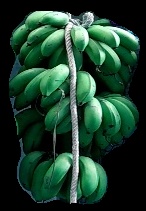
Variety: rasbale
Grade: grade2